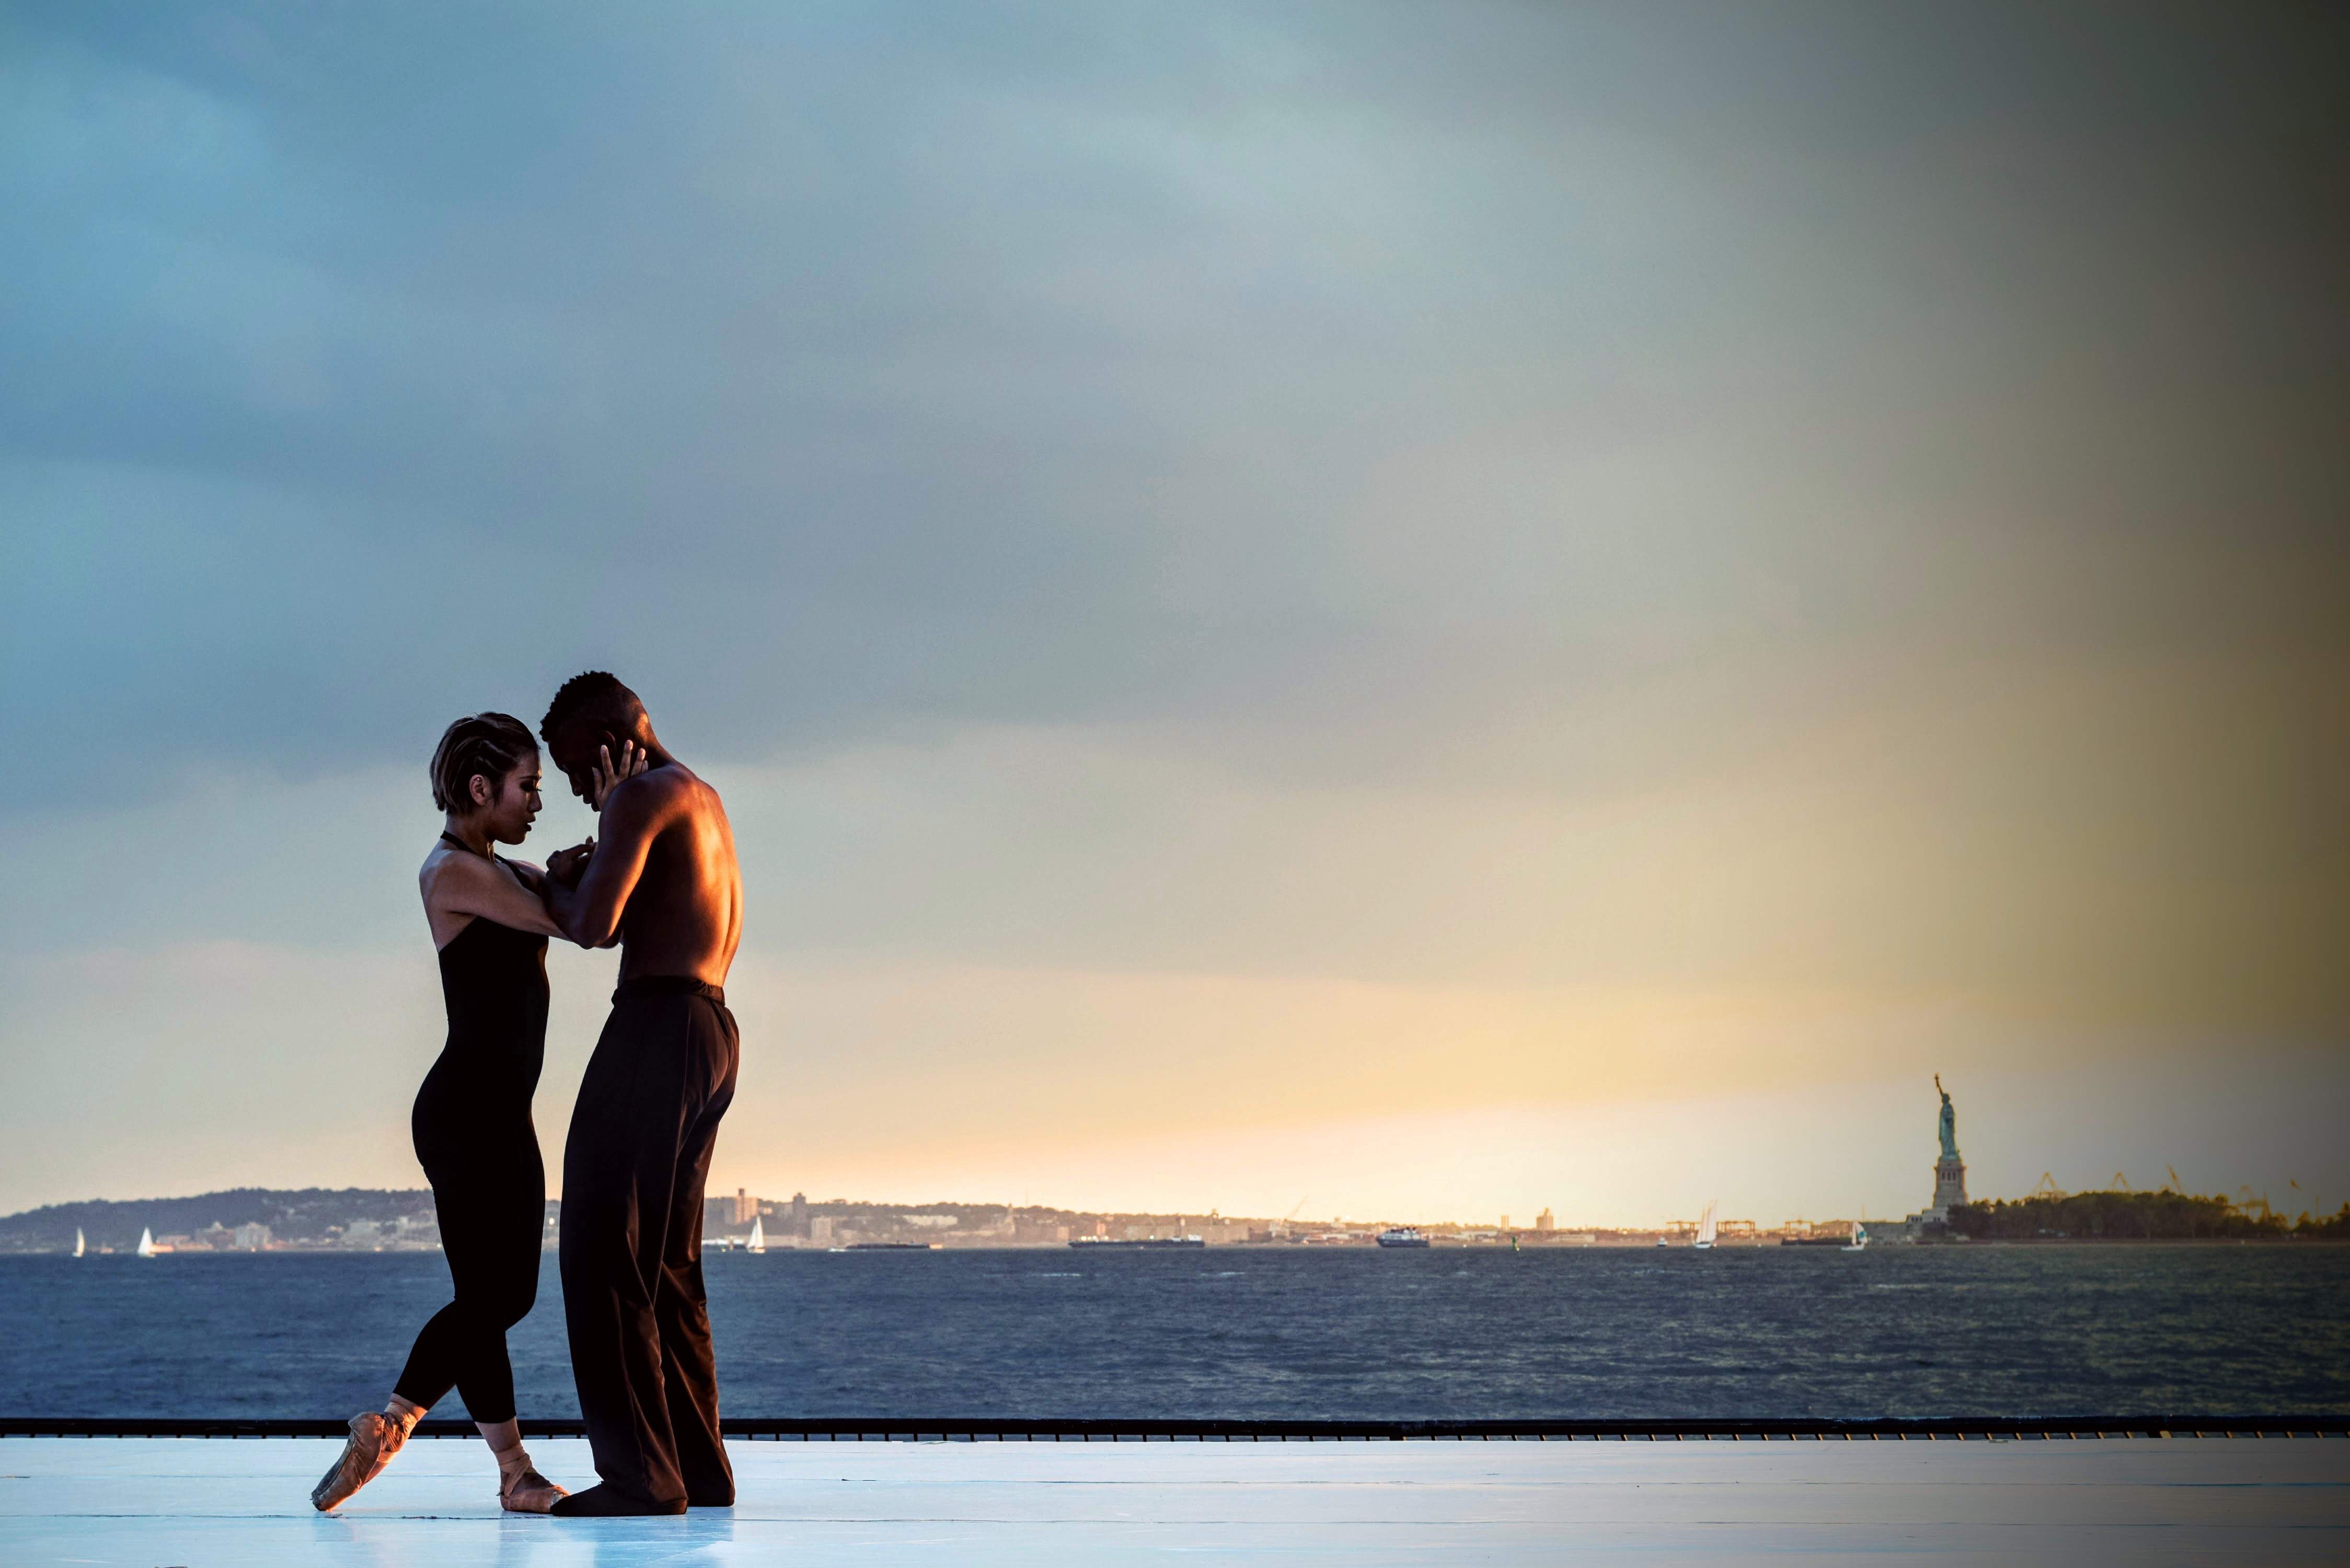
landscape, sea, coast, water, ocean, horizon, person, people, sky, woman, sunrise, sunset, morning, dawn, city, travel, recreation, dusk, evening, seascape, romance, art, dancers, photograph, backlit